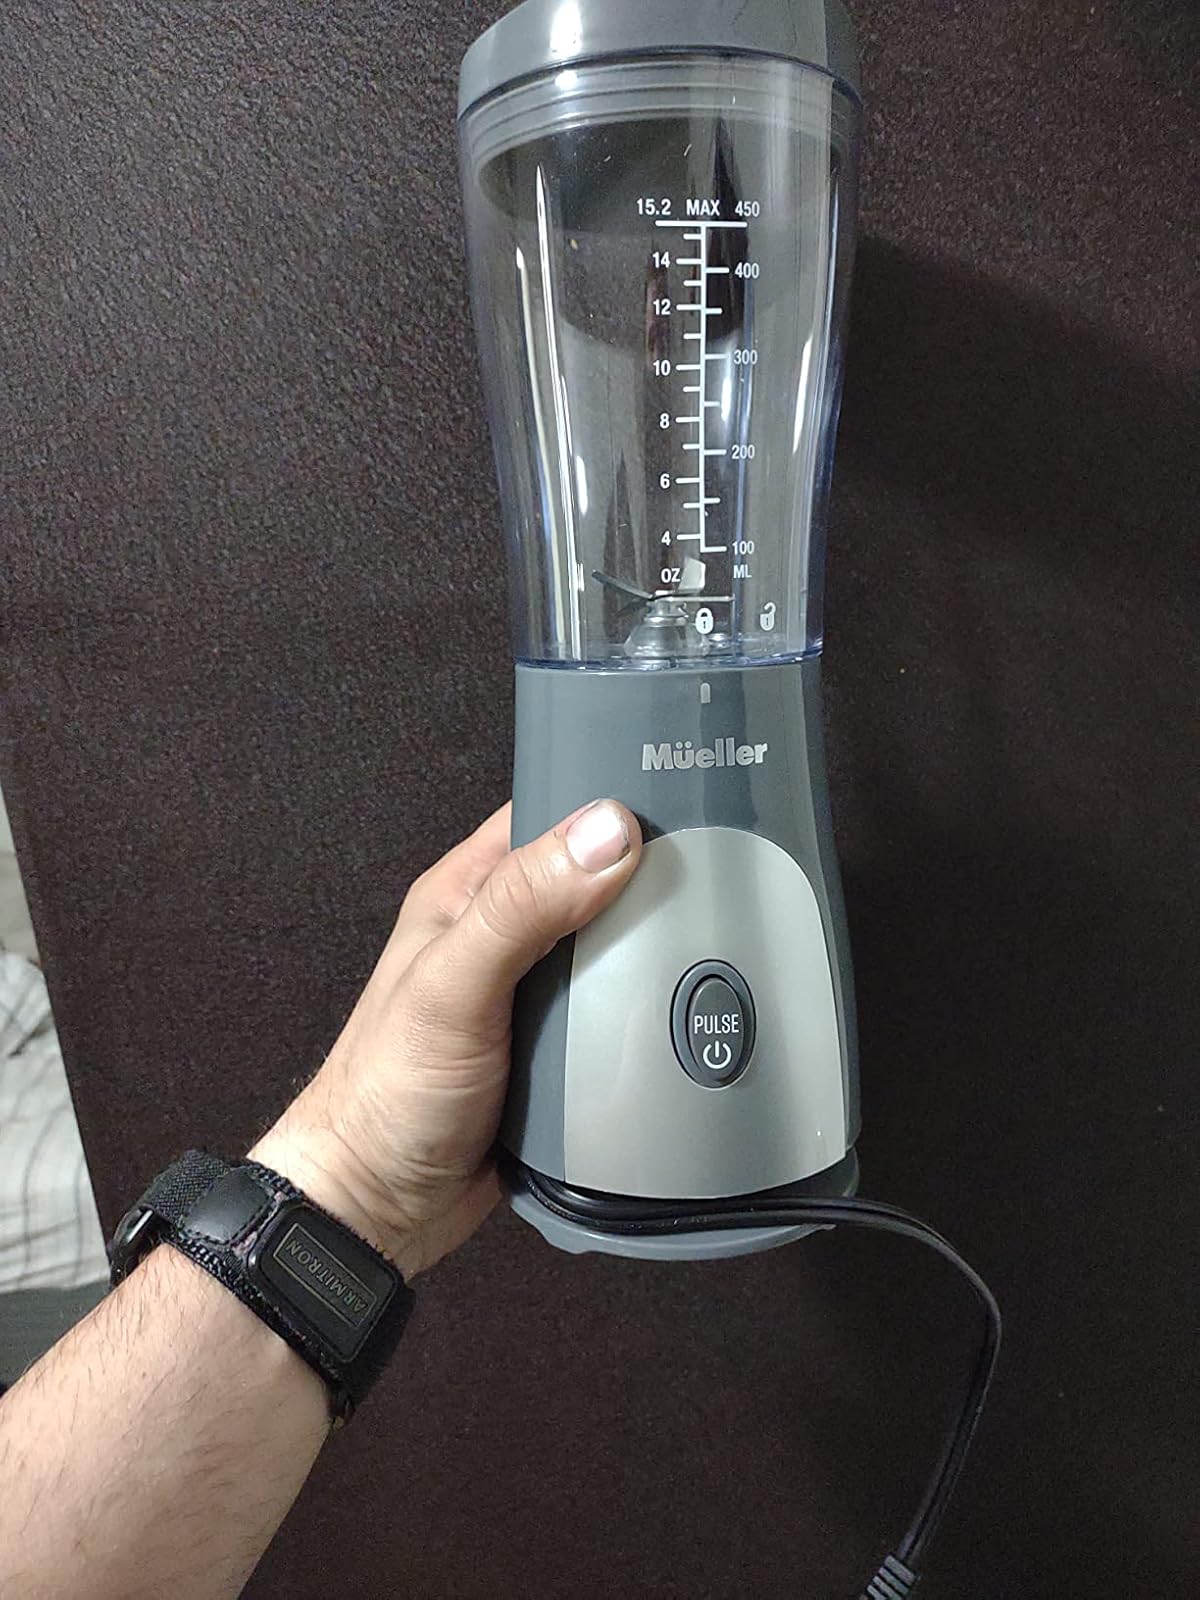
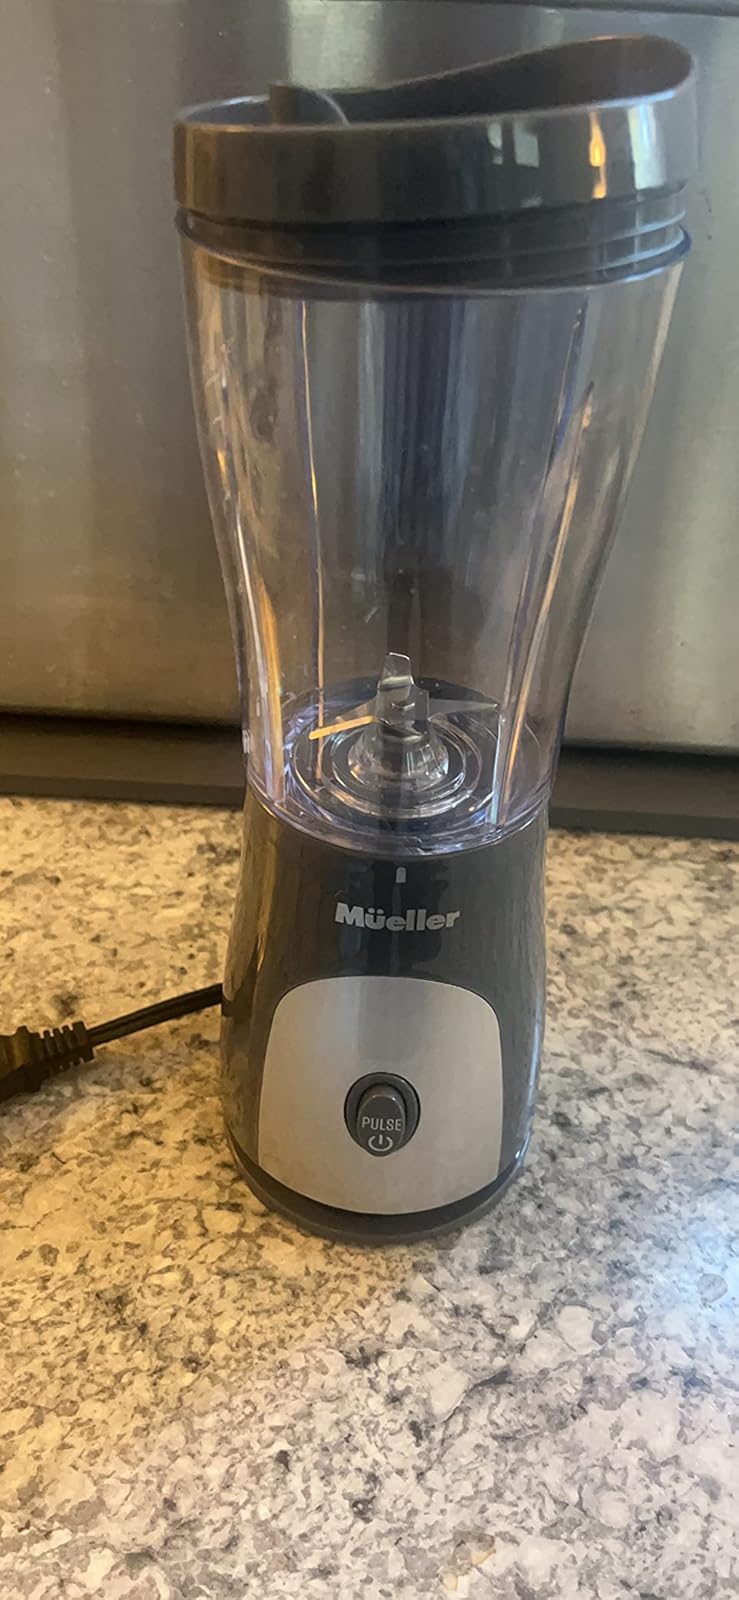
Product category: items_blender
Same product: yes